Arthur Evans

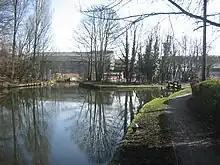
The Nash paper mill

Arthur Evans was born in Nash Mills, Hemel Hempstead, Hertfordshire, England, the first child of John Evans (1823–1908) and Harriet Ann Dickinson (born 1824), the daughter of John's employer and maternal uncle, John Dickinson (1782–1869), the inventor and founder of Messrs John Dickinson, a paper mill. John Evans came from a family of men who were both educated and intellectually active but undistinguished by either wealth or aristocratic connection. His father, Arthur Benoni Evans, Arthur Evan's grandfather, had been headmaster of Dixie Grammar School at Market Bosworth, Leicestershire. John knew Latin and could quote the classical authors.